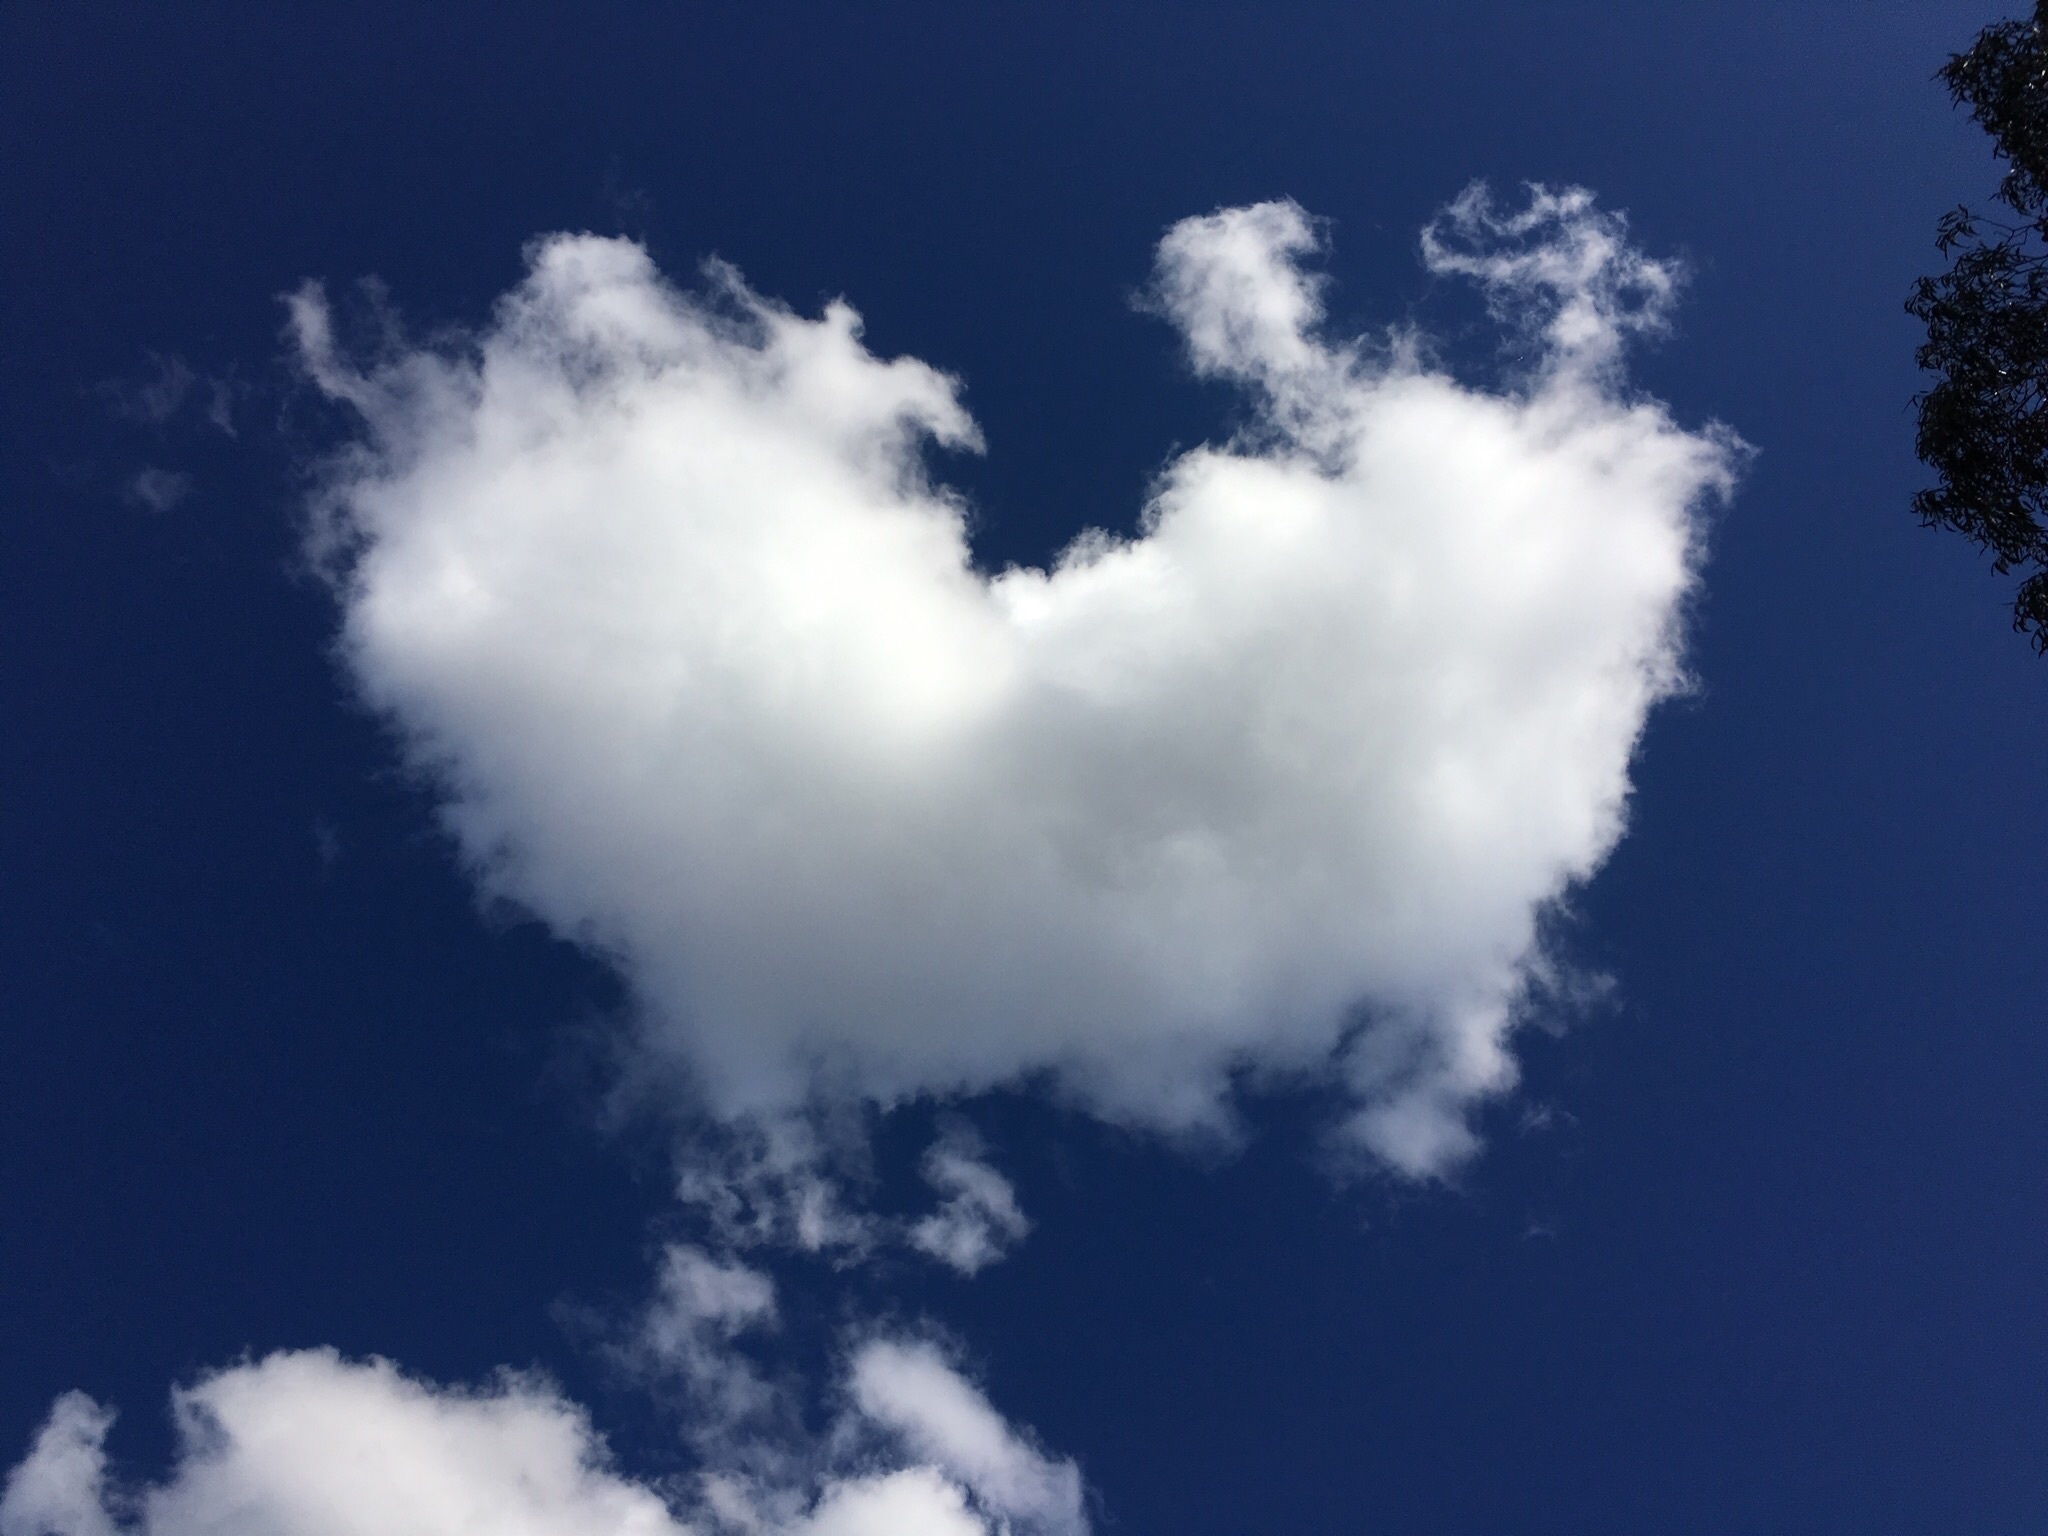
cloud, sky, sunlight, atmosphere, daytime, cumulus, blue, meteorological phenomenon, atmosphere of earth